Ambroise Thomas

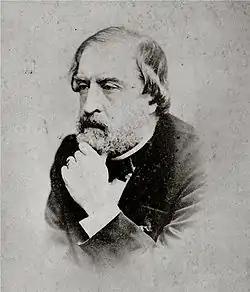
Thomas, about 1865

Emmanuel Chabrier's jibe, "There is good music, there is bad music, and then there is Ambroise Thomas" is often quoted, but, as the musicologist Richard Langham Smith observes, it is not clear whether Chabrier meant that Thomas' music was worse than bad, somewhere between good and bad, or something else. A contemporary assessment was given in the first edition of "Grove's Dictionary of Music and Musicians" (1889), where Gustave Chouquet wrote of Thomas: